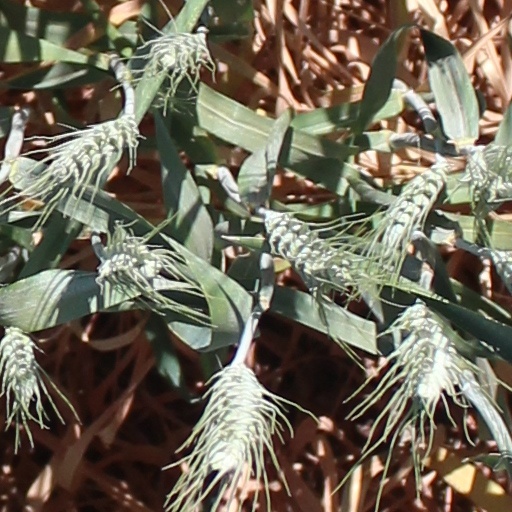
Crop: wheat